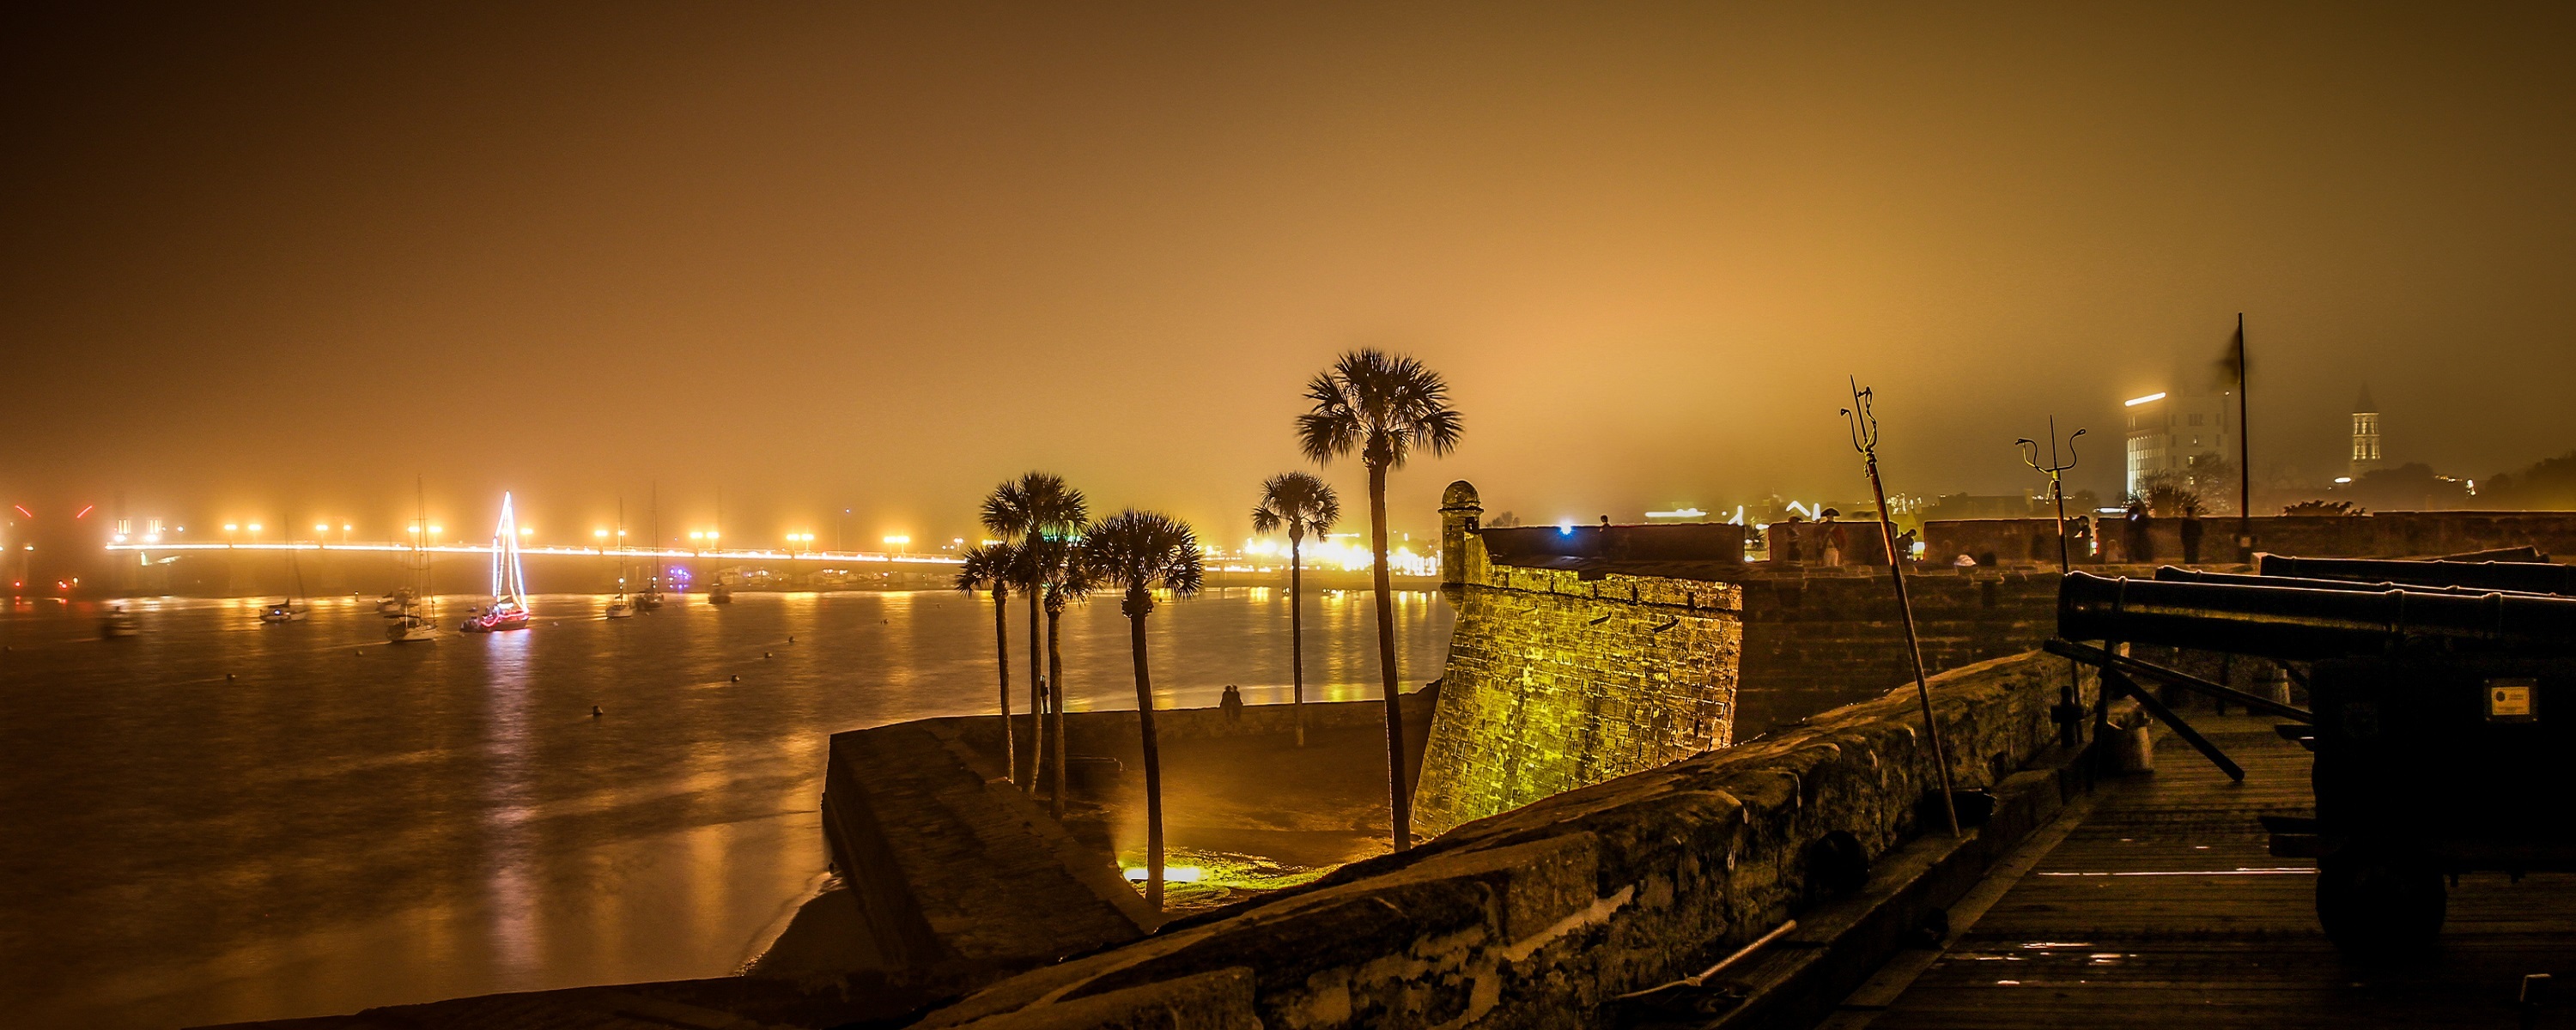
landscape, water, dock, light, fog, sunrise, sunset, bridge, night, sunlight, morning, shore, dawn, stone, foggy, cityscape, dusk, evening, reflection, scenic, seascape, usa, harbor, historic, waterway, illuminated, outdoors, fort, palm trees, florida, masonry, national monument, castillo de san marcos, gundeck, saint augustine, matanzas bay